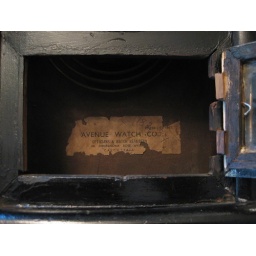
Araf wall clock (manufactured in Japan for sale in India) (IMG_3645)